Ein Lämmlein geht und trägt die Schuld

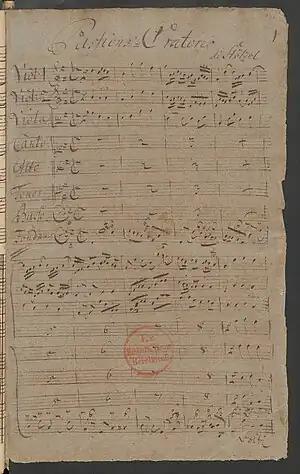
First page of a manuscript copy from around 1750 of Gottfried Heinrich Stölzel's "Ein Lämmlein geht und trägt die Schuld" Passion oratorio (1720)

"Ein Lämmlein geht und trägt die Schuld" has been characterised as a paraphrase of the Agnus Dei. The hymn text is based on Isaiah 53:4–7 and John 1:29. The hymn is in 10 stanzas of ten lines. The first four stanzas reflect on the Passion of Christ and the last four stanzas reflect on the believer's participation by receiving the sacrifice in form of the Eucharist. The two middle stanzas are a transition in which the singer turns in devotion to remembering the sacrifice.